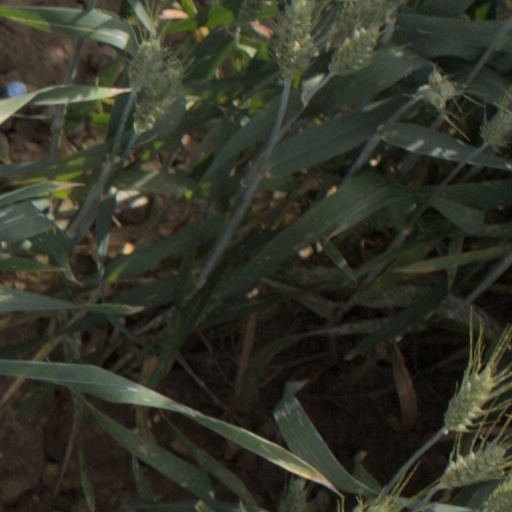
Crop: wheat